Sick Puppies

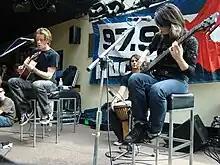
Sick Puppies in 2008

The band entered the Triple J Unearthed band competition in 2000 with a demo of their song, "Nothing Really Matters", and went on to co-win the Sydney-region along with Blue and Ariels.Spans.Earth., which led to a management deal with Paul Stepanek Management. This deal enabled the band to release their debut studio album, "Welcome to the Real World" in 2001, and their second EP, Fly in 2003. The band decided they needed a fresh start when the record label they had signed a contract with folded and their drummer Chris Mileski left the band. They decided to move to Los Angeles when rock photographer Robert Knight, who would later co-star in a documentary called Rock Prophecies with the band, said to their manager, "You should move the band over here, I really think they will do well". As they were without a drummer, the band posted an ad on Craigslist, where they found their current drummer Mark Goodwin.